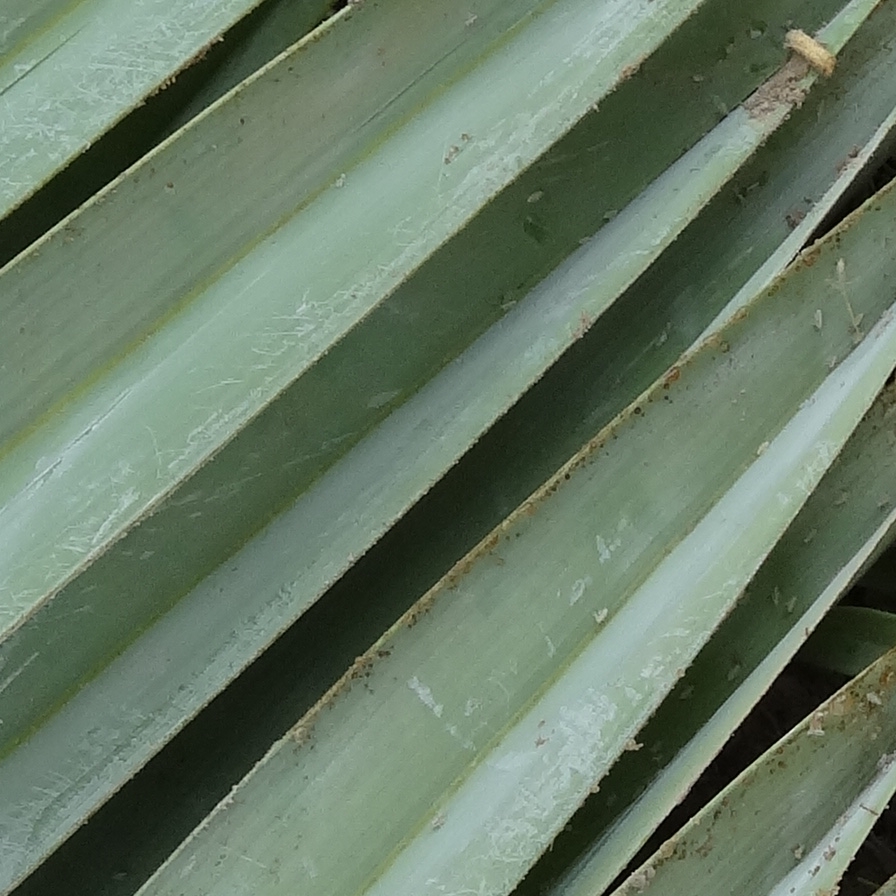
Label: Dubas